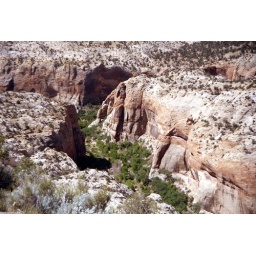
Capitol Reef 034F. A deep little canyon in the mountains near Capitol Reef National Park.